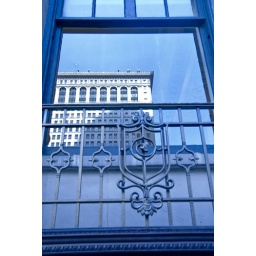
A reflection of a building on the window from another building in downtown Pittsburgh on Sept. 24, 2008.